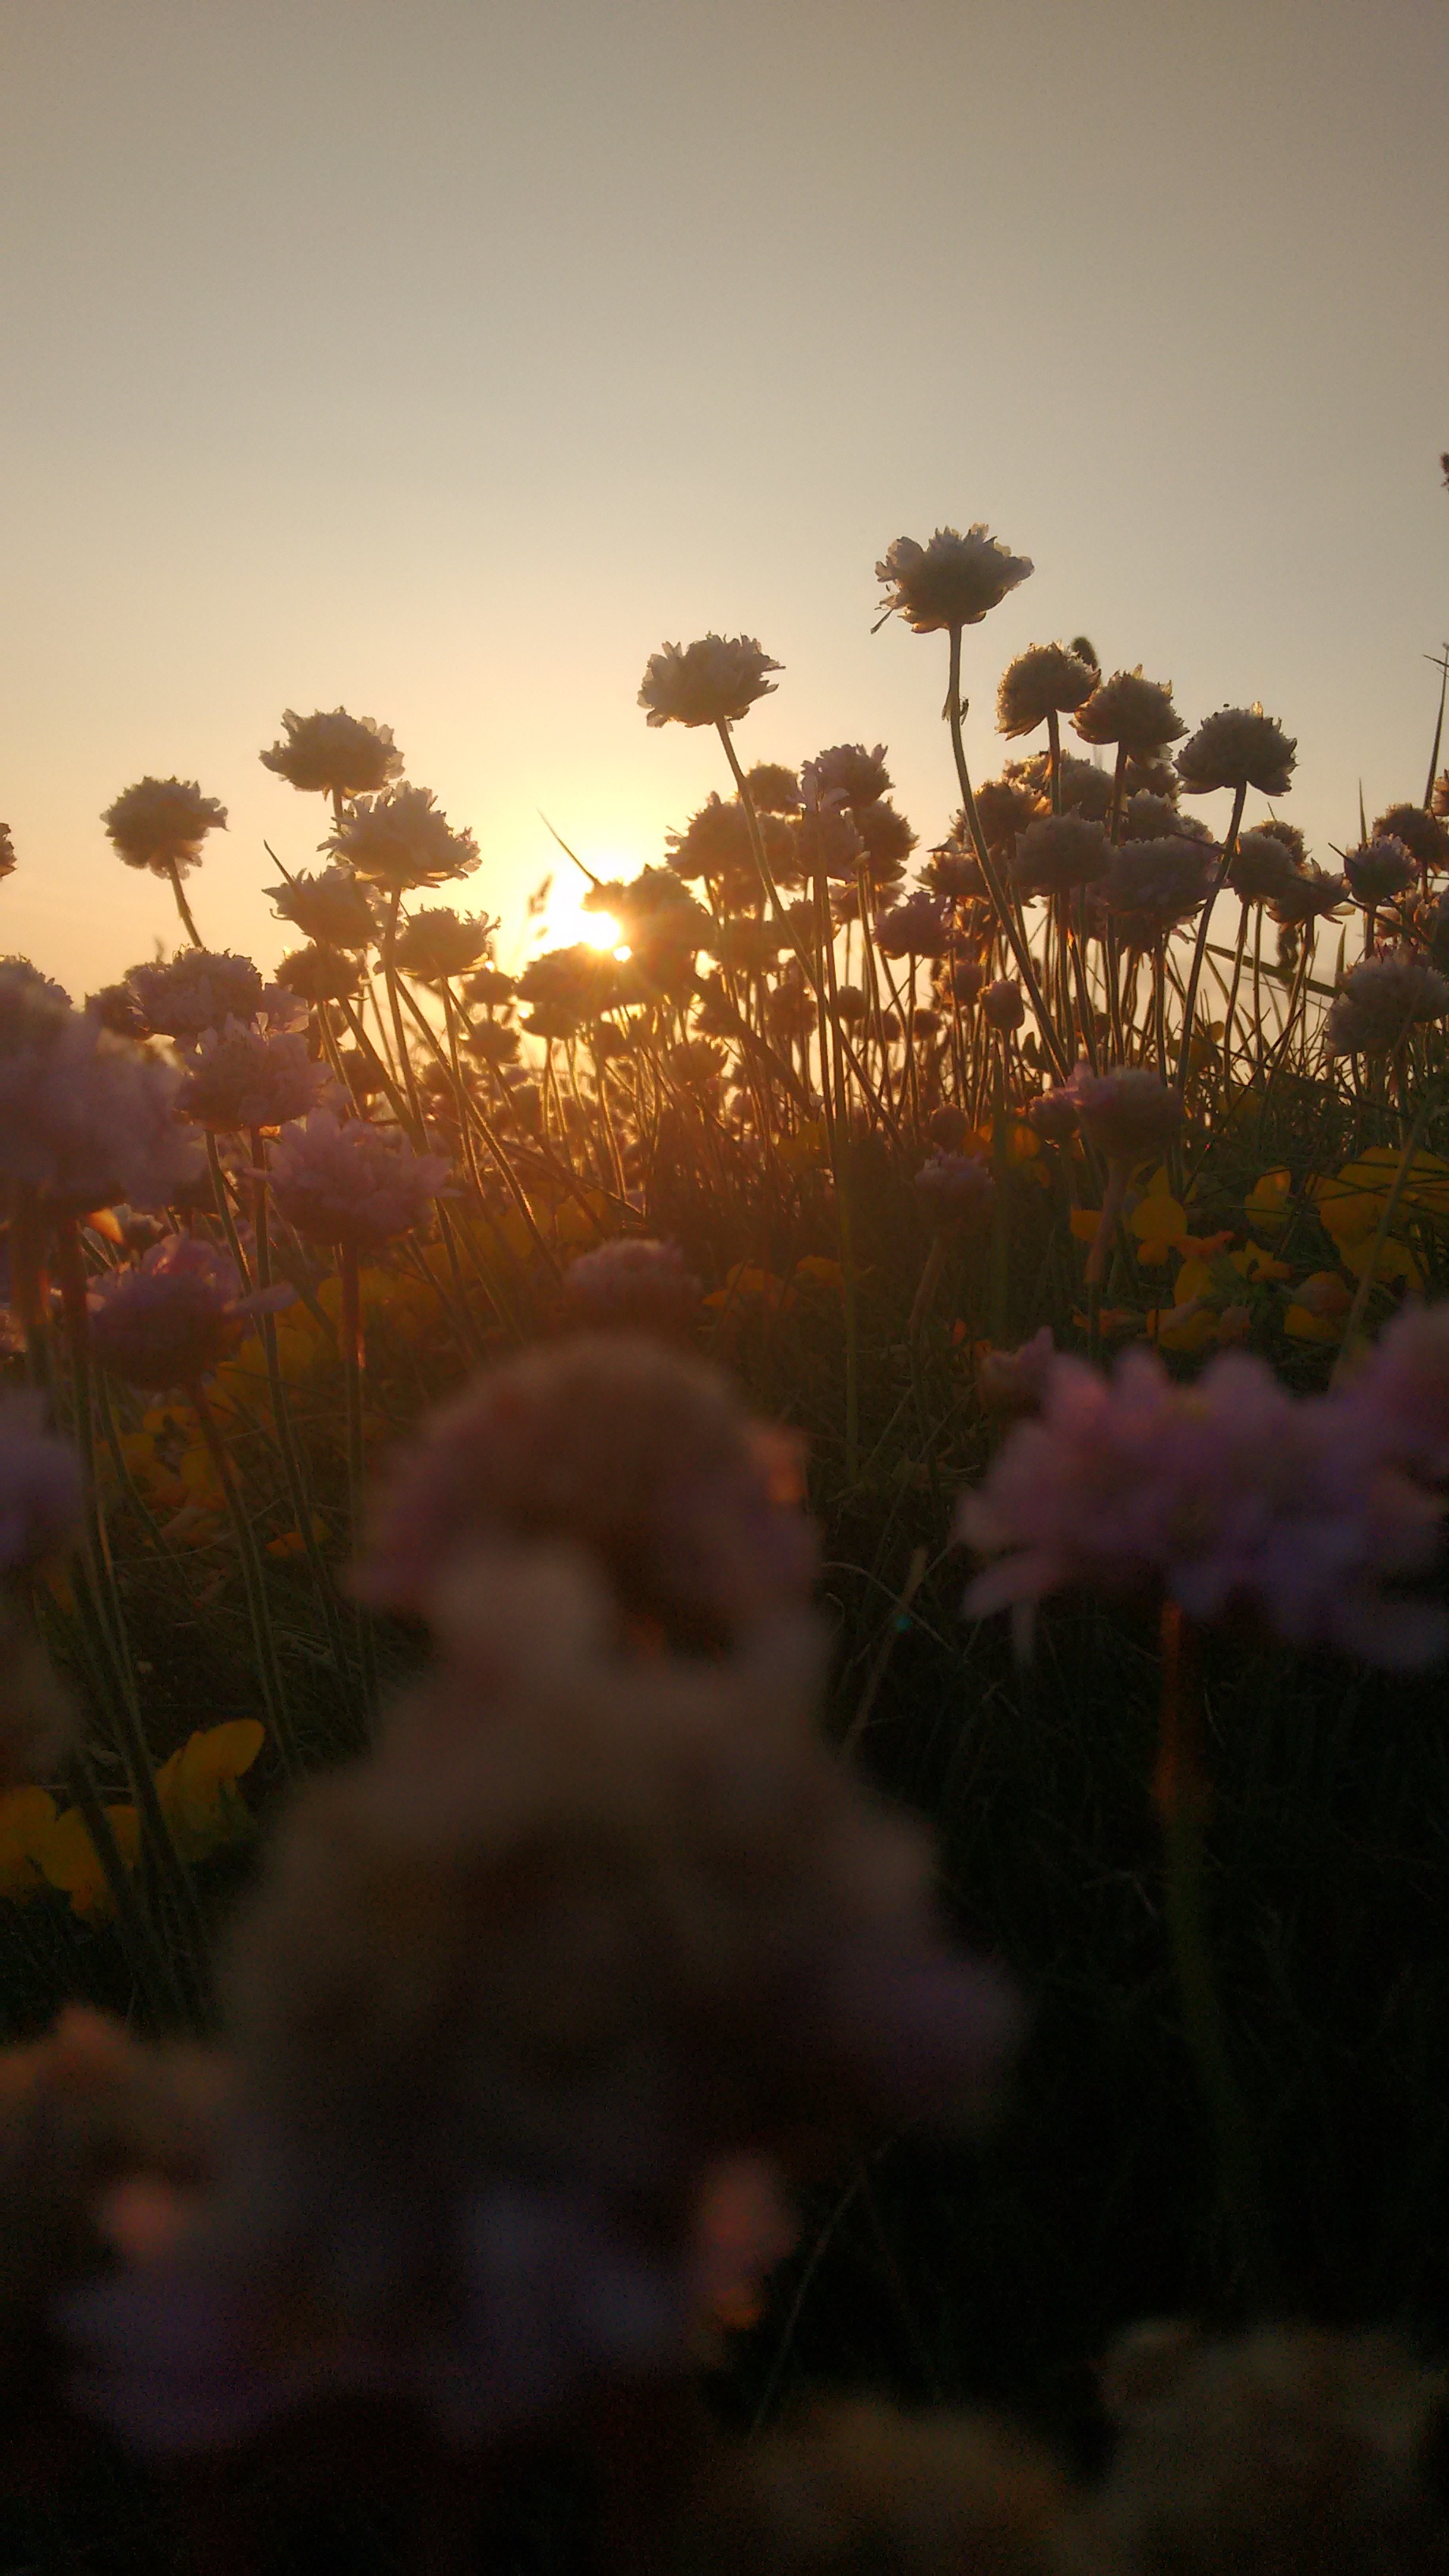
tree, light, cloud, plant, sky, sun, sunrise, sunset, sunlight, morning, leaf, flower, dawn, dusk, evening, reflection, autumn, atmosphere of earth